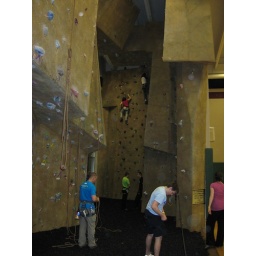
the one in the pink shirt on the wall is my gf shelbie